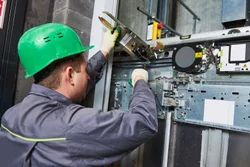
Label: Industrial_Lift_Repairing_Service